Socompa

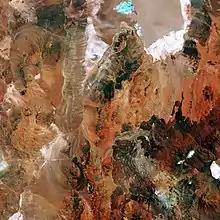
A spaceborne image of the region northwest of Socompa, which is recognizable in the lower right tip

The basement at Socompa is formed by Paleozoic and Mesozoic formations and by Quaternary sedimentary and volcanic rocks. The former crop out in the Sierra de Alameida and Alto del Inca west of Socompa and the latter as the Quebrada Salin Beds east of the volcano. Part of these beds were taken up into the avalanche as it collapsed and form the Flexura inliner, others appear in the Loma del Inca area north and the Monturaqui area due west of Socompa. The basement rocks are subdivided into three named formations, the Purilactis Formation of Paleozoic–Mesozoic age, the San Pedro and Tambores formations of Oligocene–Miocene age and the Miocene–Pliocene Salin formation; part of the latter formation may have been erupted by Socompa itself. The volcano is at the point where the Sierra de Alameida meets the Puna block.